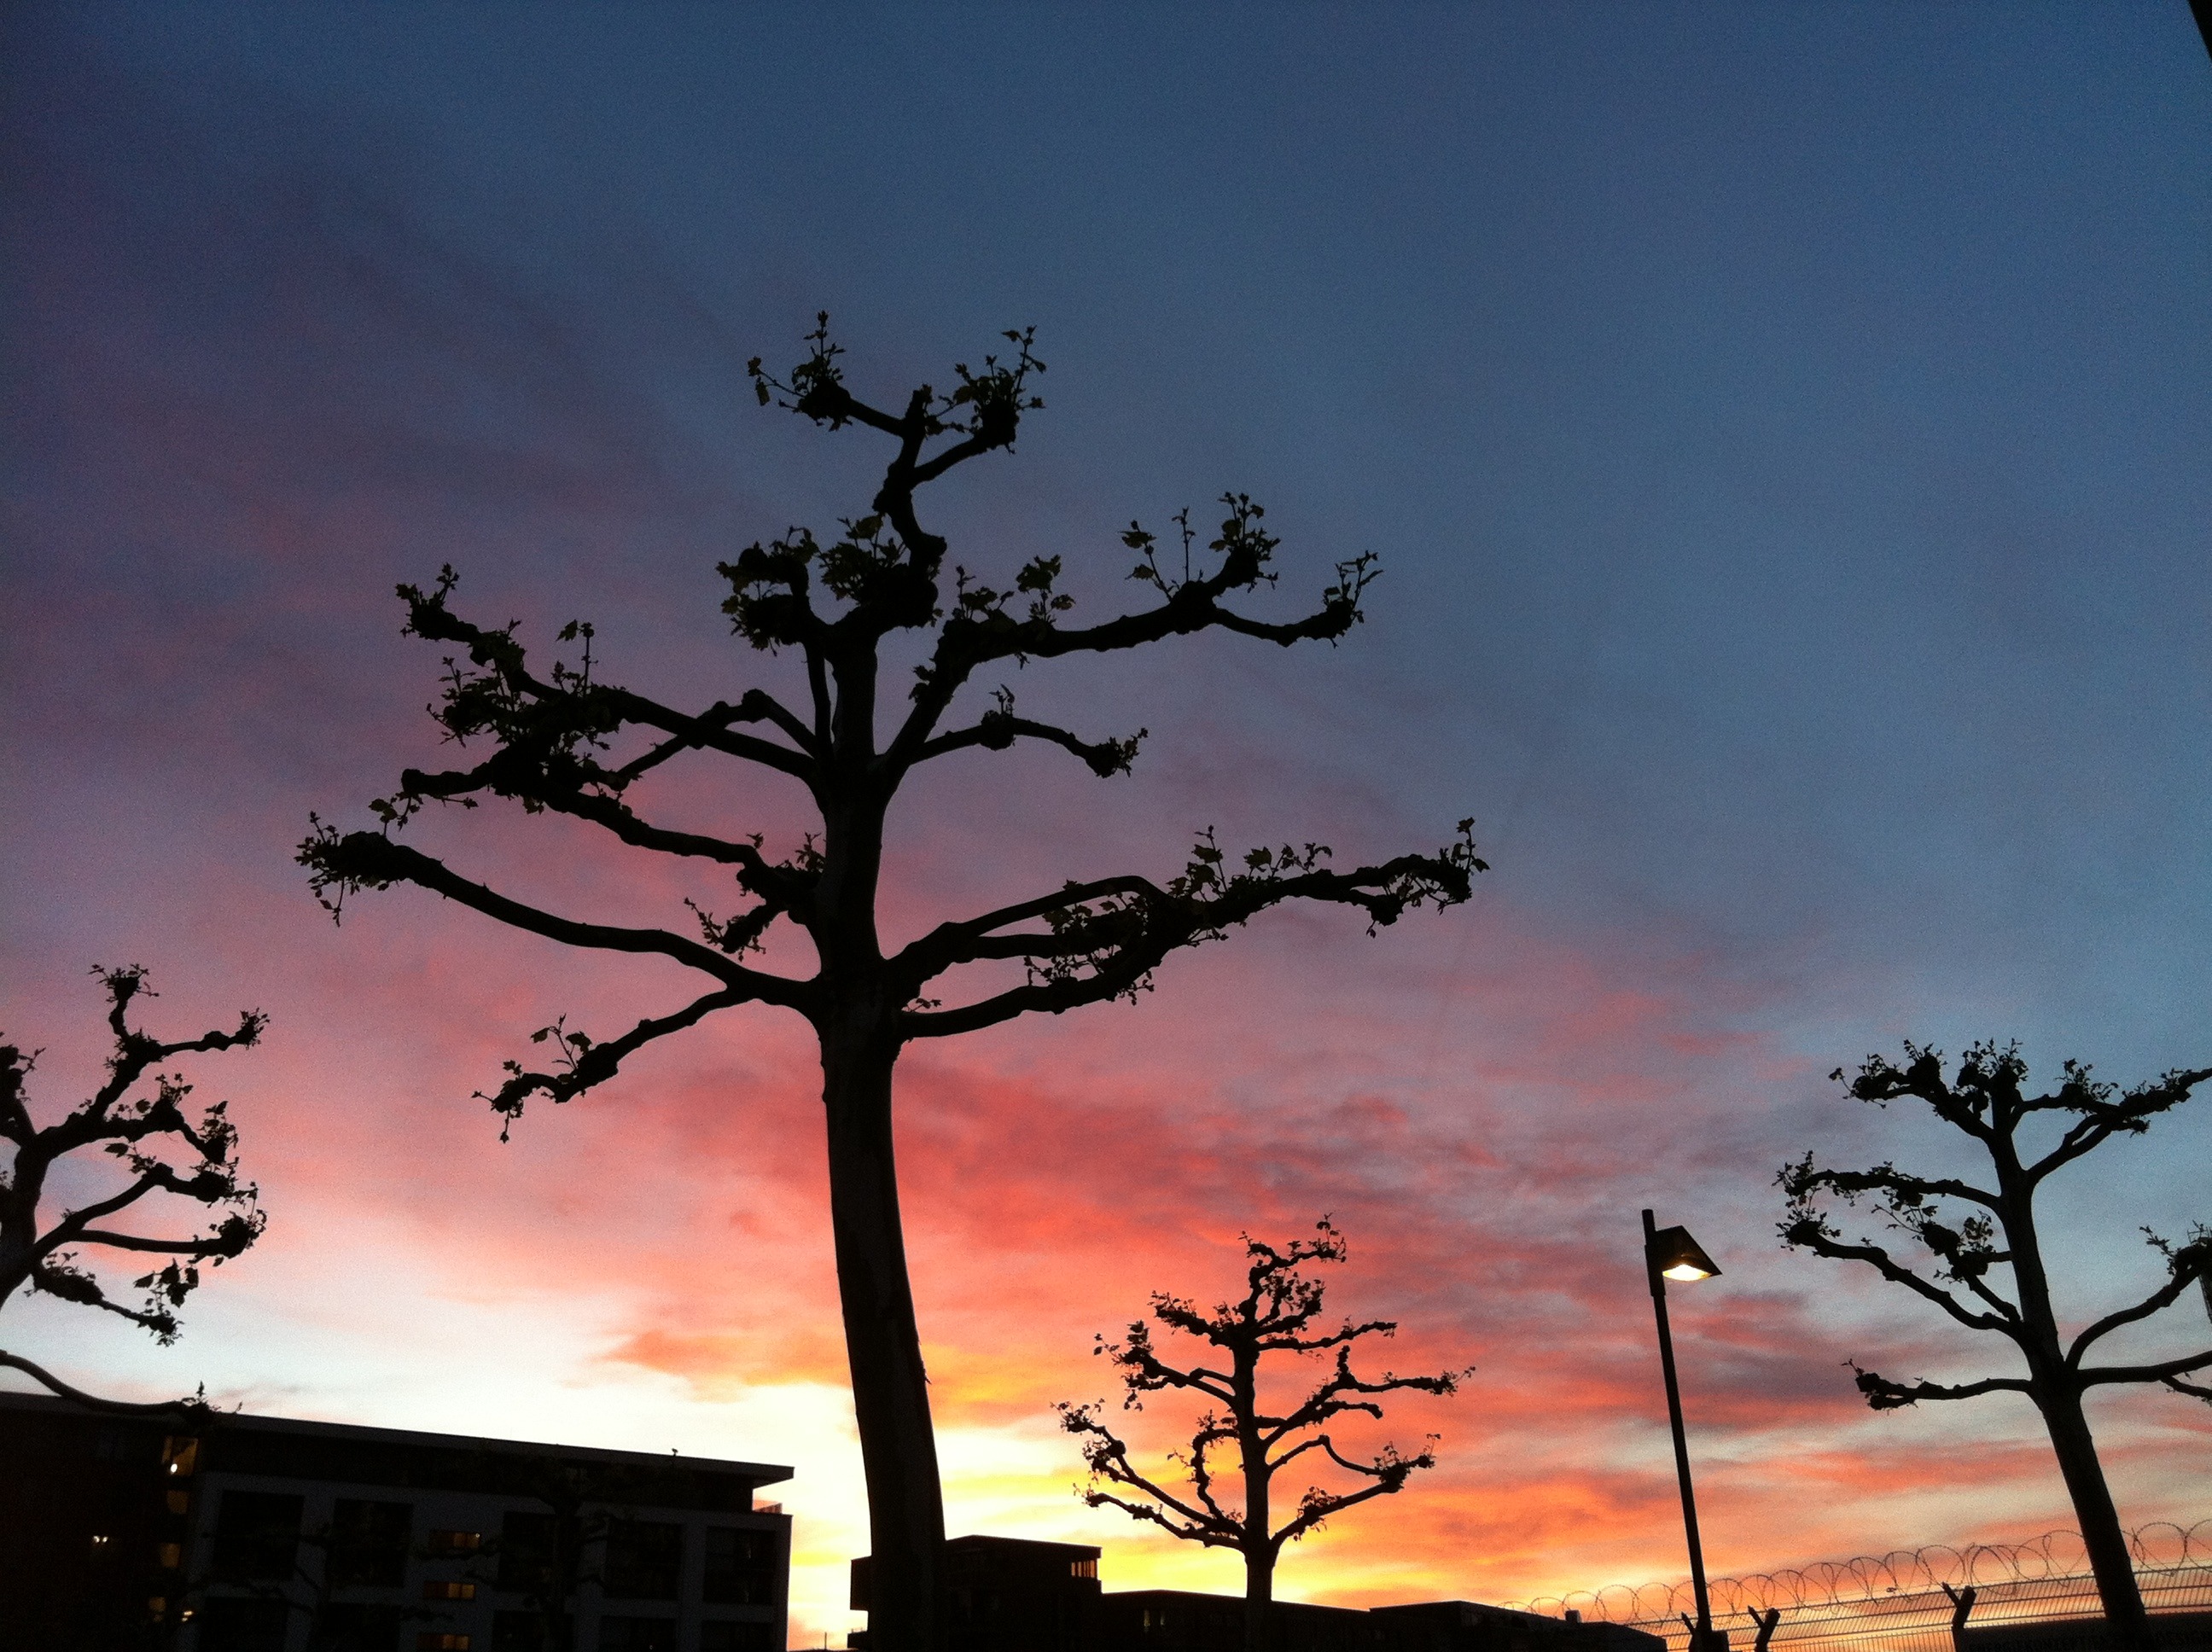
tree, branch, silhouette, cloud, plant, sky, sunrise, sunset, morning, flower, dawn, atmosphere, dusk, evening, savanna, clouds, afterglow, plane trees, woody plant